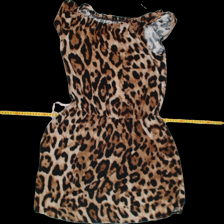
View: back
Type: Dress
Category: Ladies
Brand: Not Applicable
Colors: Multicolor
Material: 100%polyester
Pattern: Animal print
Trend: No trend
Stains: No
Price range: <50
Recommended usage: Reuse